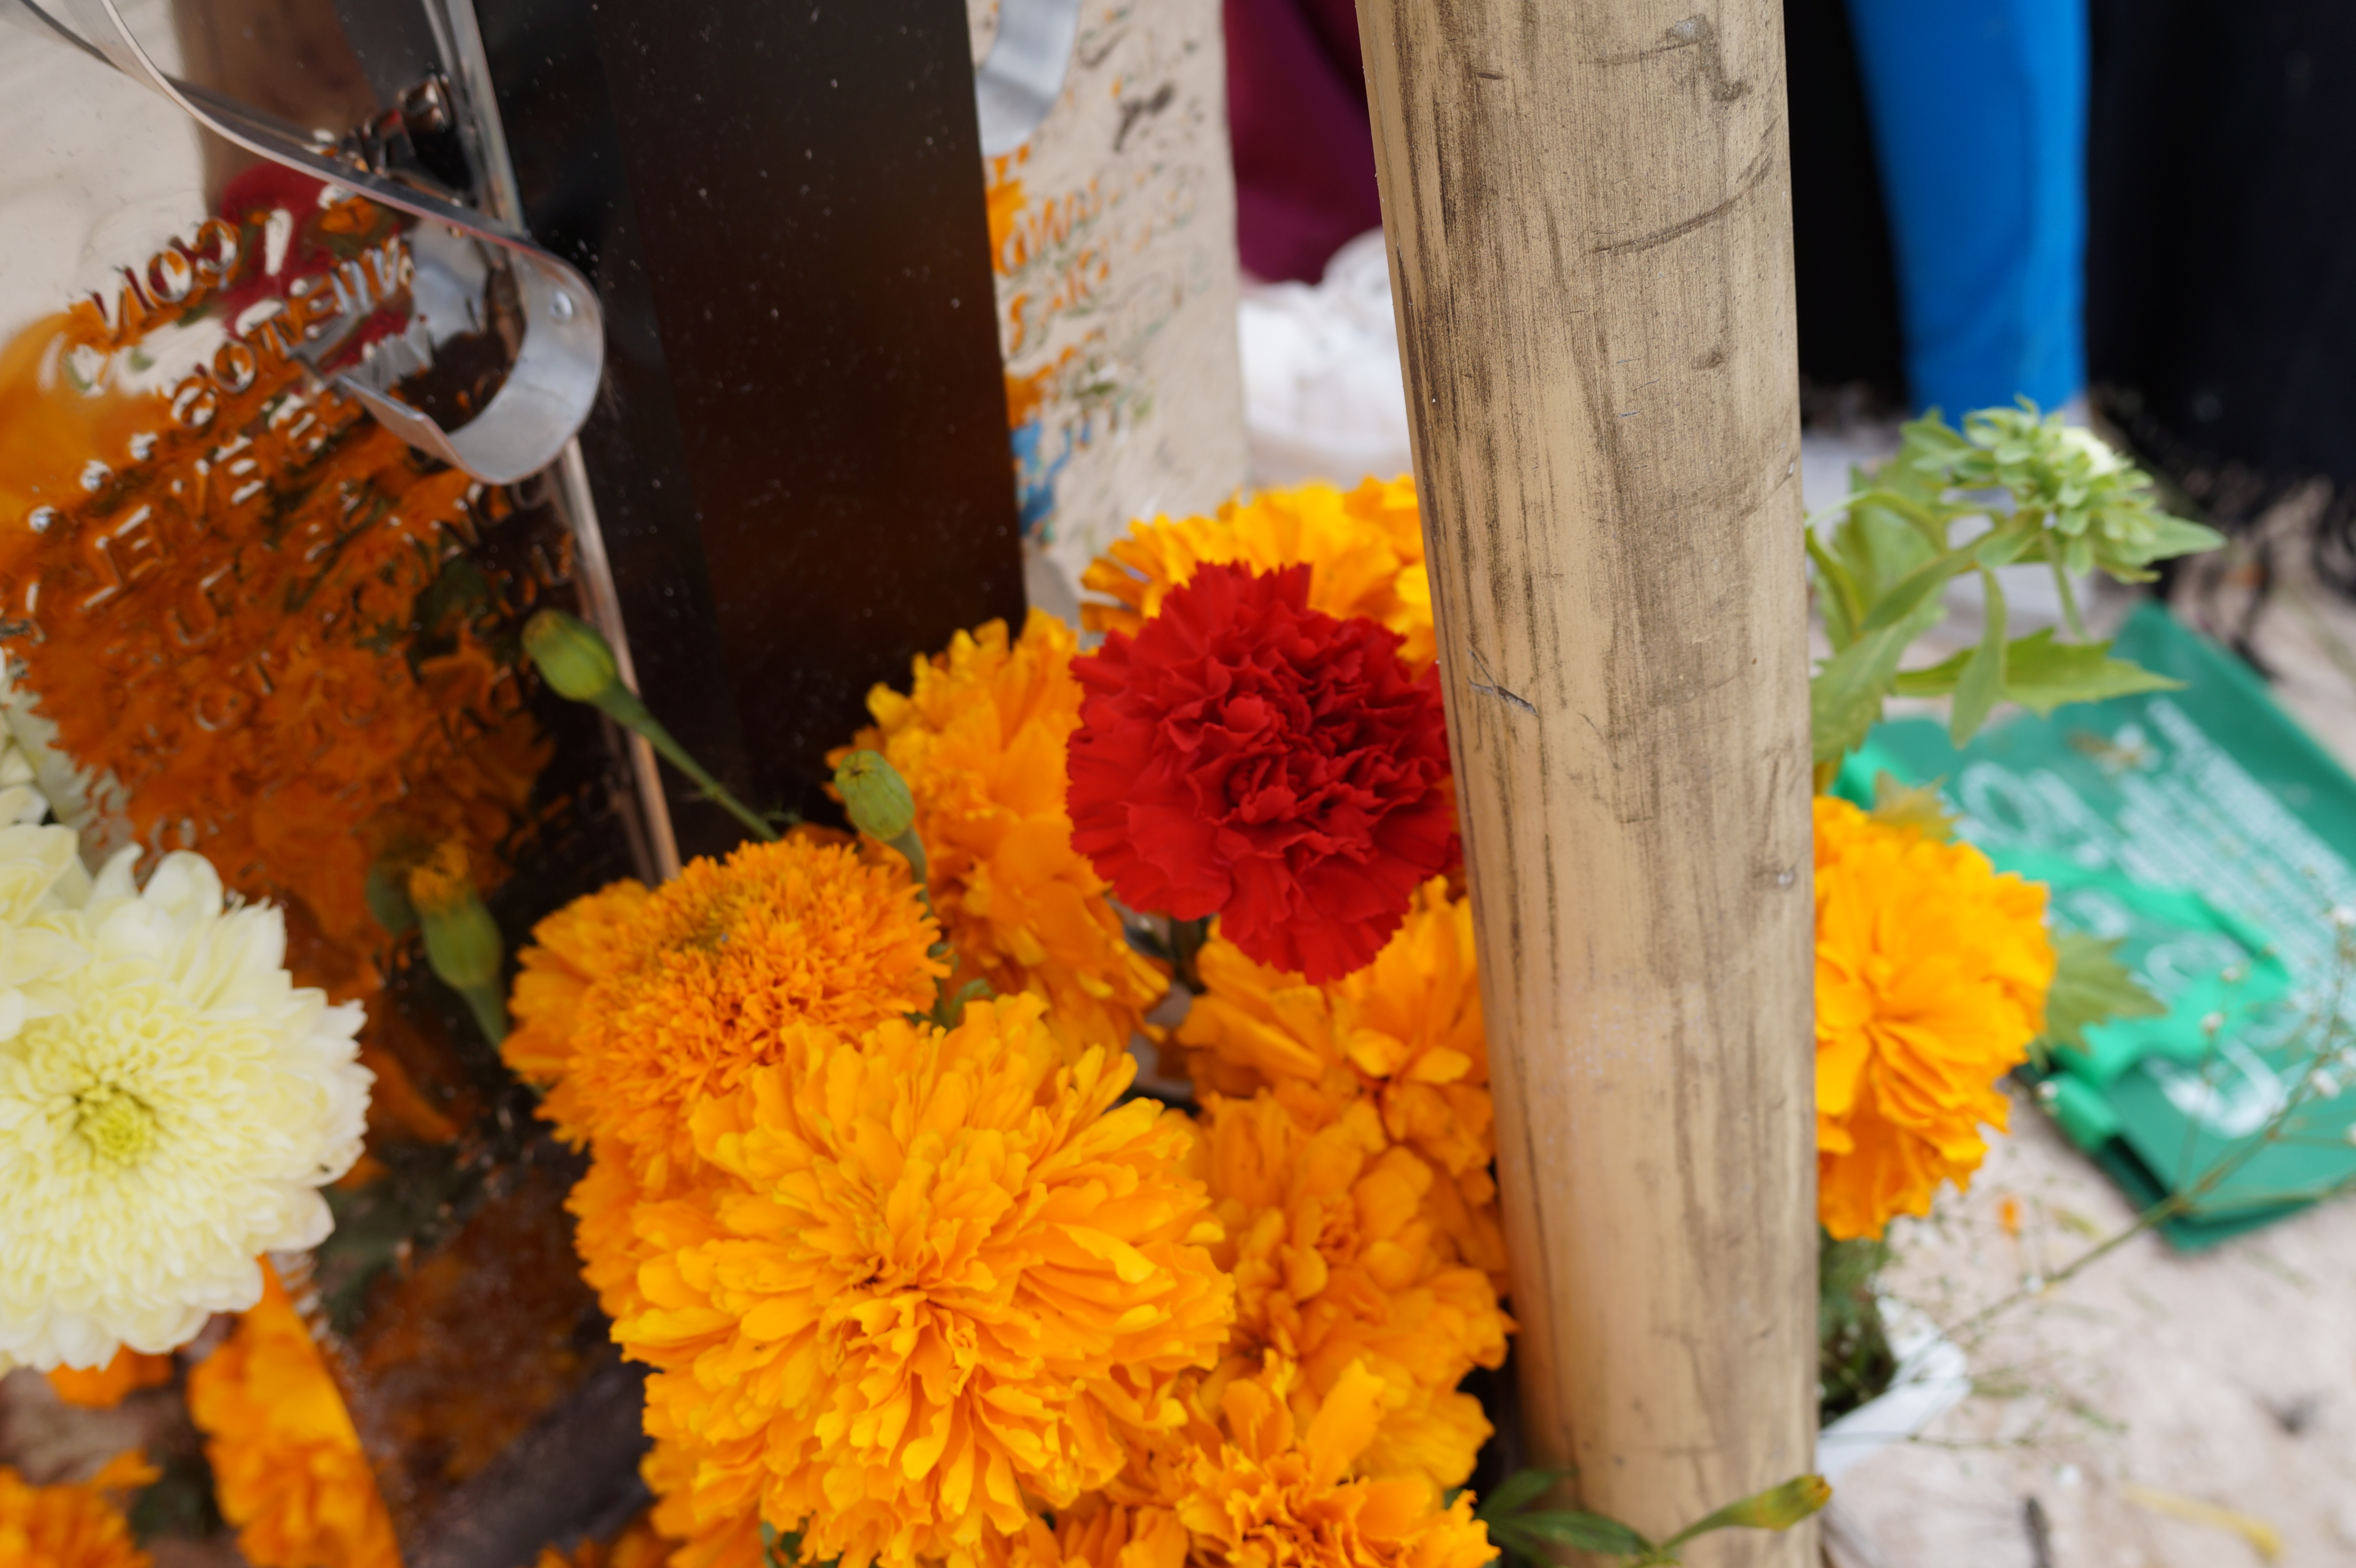
orange, cultural, halloween, watch, wake, flower, cut flowers, yellow, plant, floral design, bouquet, english marigold, floristry, calendula, flower arranging, artificial flower, petal, annual plant, tagetes